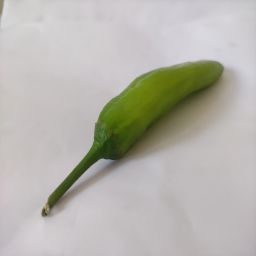
Crop: New Mexico Green Chile
Quality: Unripe